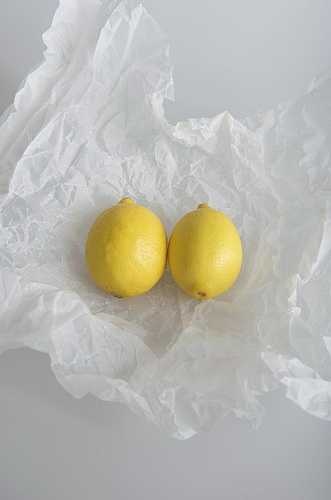
Label: Lemon